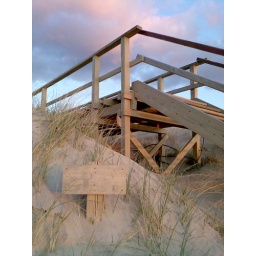
an empty sign in the sand